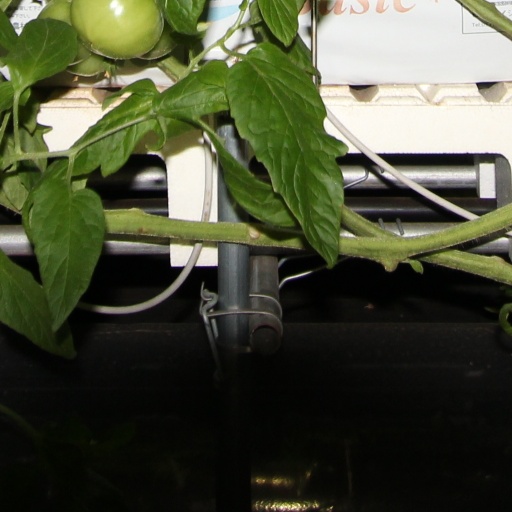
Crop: tomato